Kagoshima green tea

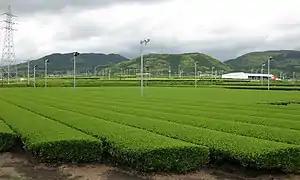

Kagoshima Green Tea is grown in Kagoshima Prefecture, who together with Shizuoka Prefecture account for roughly 70% of all dried unrefined tea in Japan. Kagoshima green tea is known for its shaded first flush harvests which are one of the earliest harvests of the year. This tea is called shincha. Second harvests while often used for green tea are now being used for black tea production as well. Later third and fourth flushes are often blended and used in tea bottles that are sold in stores and vending machines. The name, Kagoshima Green Tea, has been used since about 1992.